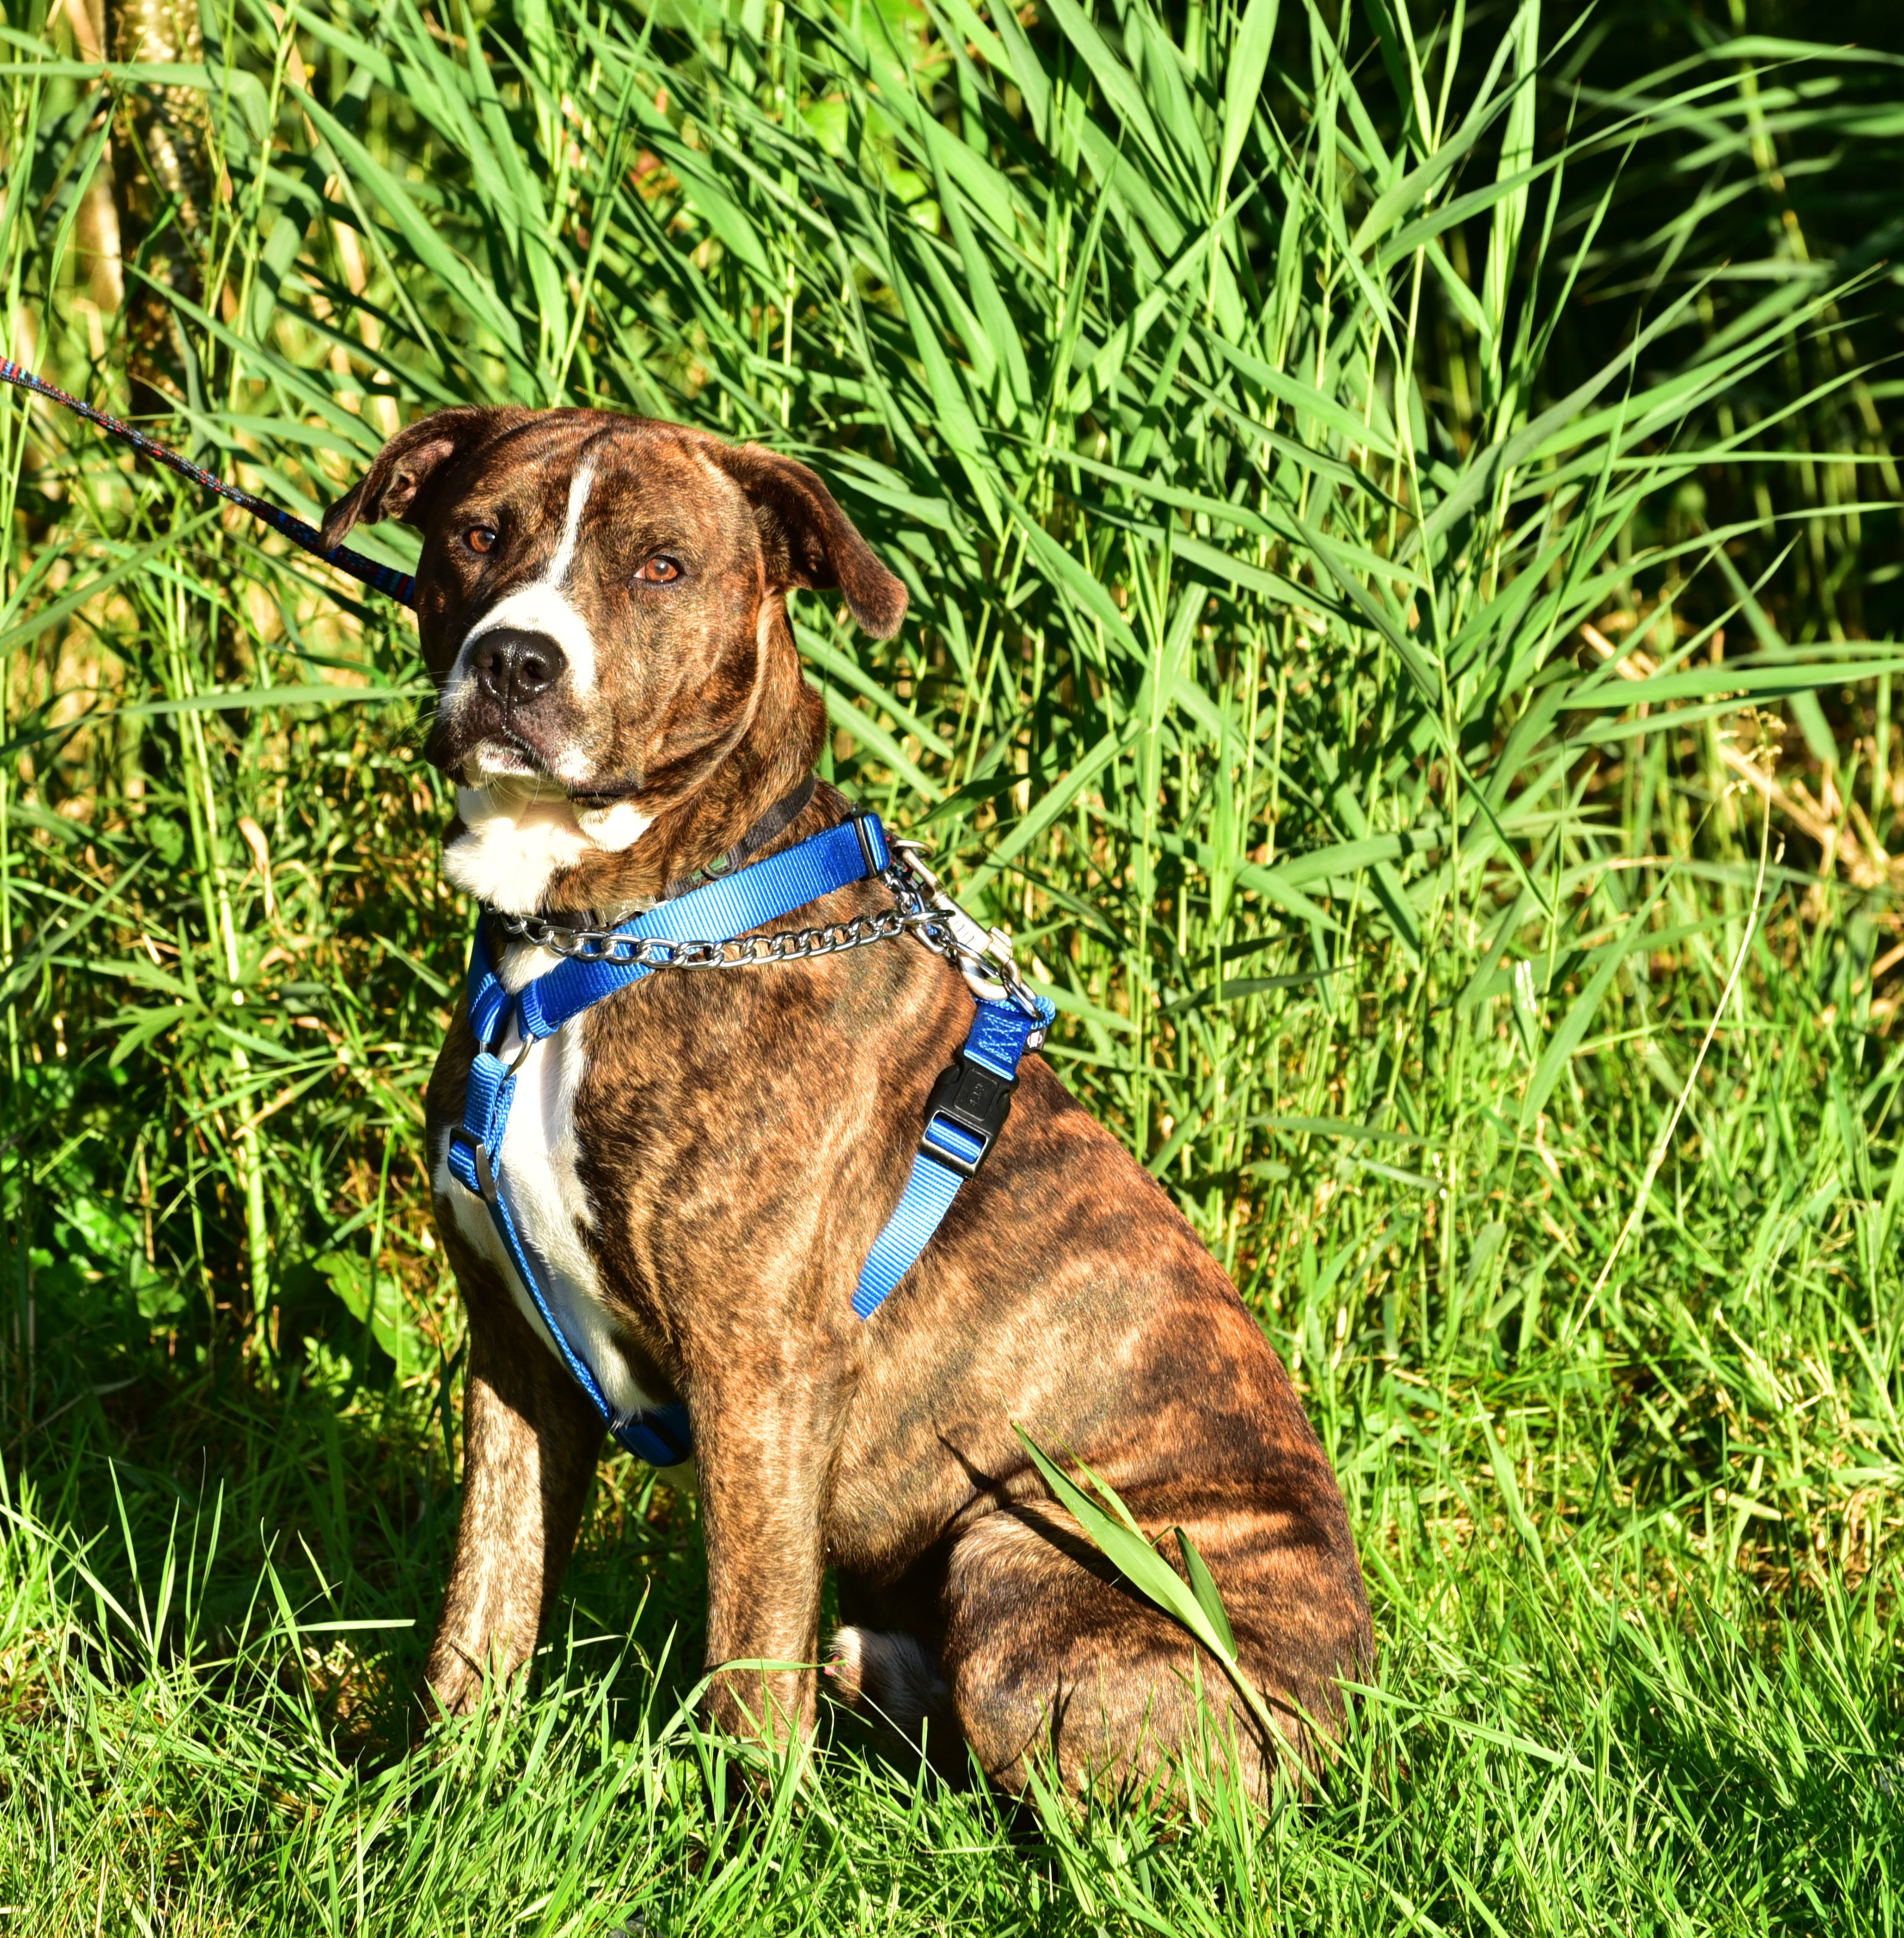
grass, lawn, puppy, dog, animal, pet, fur, brown, mammal, tableware, sit, hybrid, vertebrate, attention, animal world, dog breed, terrier, dangerous, brown white, dog like mammal, american pit bull terrier